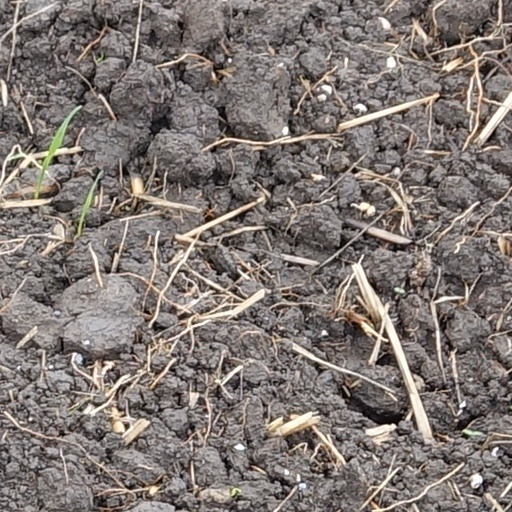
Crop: wheat